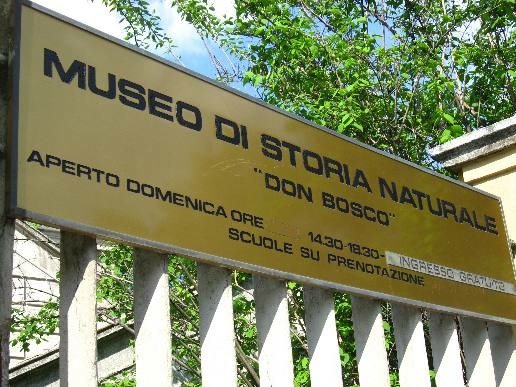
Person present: No